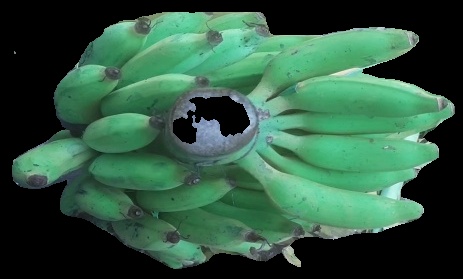
Variety: elakki-bale
Grade: grade2